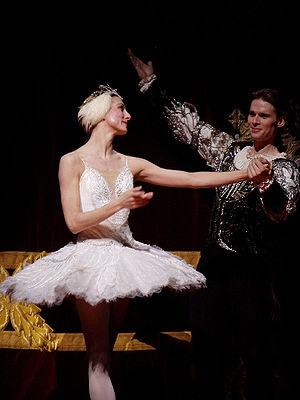
Zenaida Yanowsky, née le 23 décembre 1975 à Lyon est une danseuse du Royal Ballet britannique.